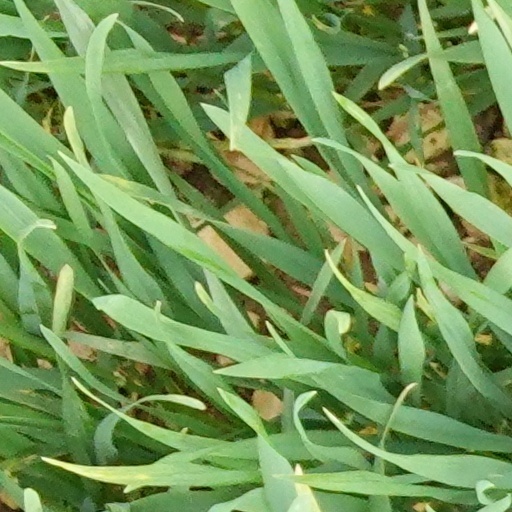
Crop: wheat